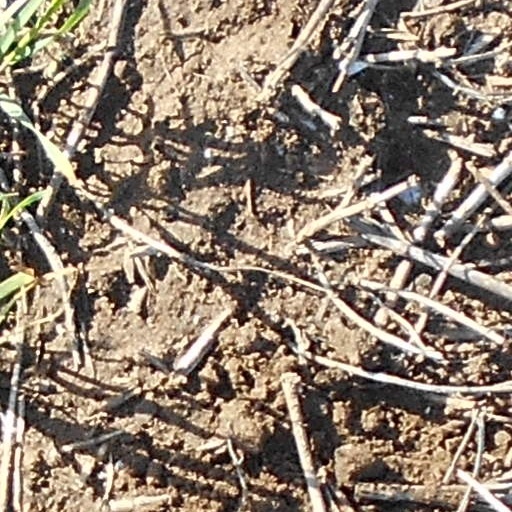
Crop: wheat